History of fencing

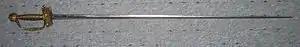
Typical smallsword of the 1740s.

The rapier's popularity peaked in the 16th and 17th centuries. The Dardi school of the 1530s, as exemplified by Achille Marozzo, still taught the two-handed spadone, but preferred the single–handed sword. The success of Italian masters such as Marozzo and Fabris outside of Italy shaped a new European mainstream of fencing. One master, Girolamo Cavalcabo of Bologna, was employed by the French Court to tutor the future Louis XIII in fencing, and his influence may be seen in later French treatises, such as that by François Dancie in 1623.